Caucasian wisent

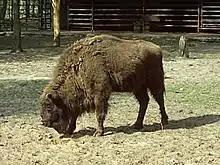
A hybrid in Poznań Zoo

Only one Caucasian bison bull is known to have been kept in captivity. This bull, named Kaukasus, was born in the Caucasus Mountains in 1907 and brought to Germany in 1908 where he lived until 26 February 1925. While in captivity, he bred with cows from the lowland subspecies "Bison bonasus bonasus". Thus, he became one of the twelve ancestors of the present lowland-Caucasian breeding line of the European wisent pedigree book.